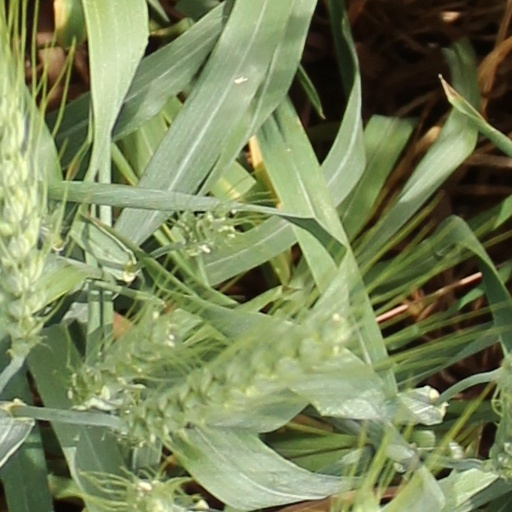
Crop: wheat